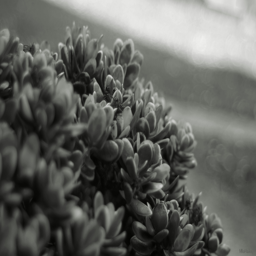
the plant by the house